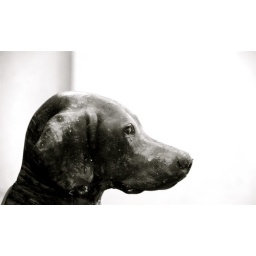
dog statue at a house in west dupont